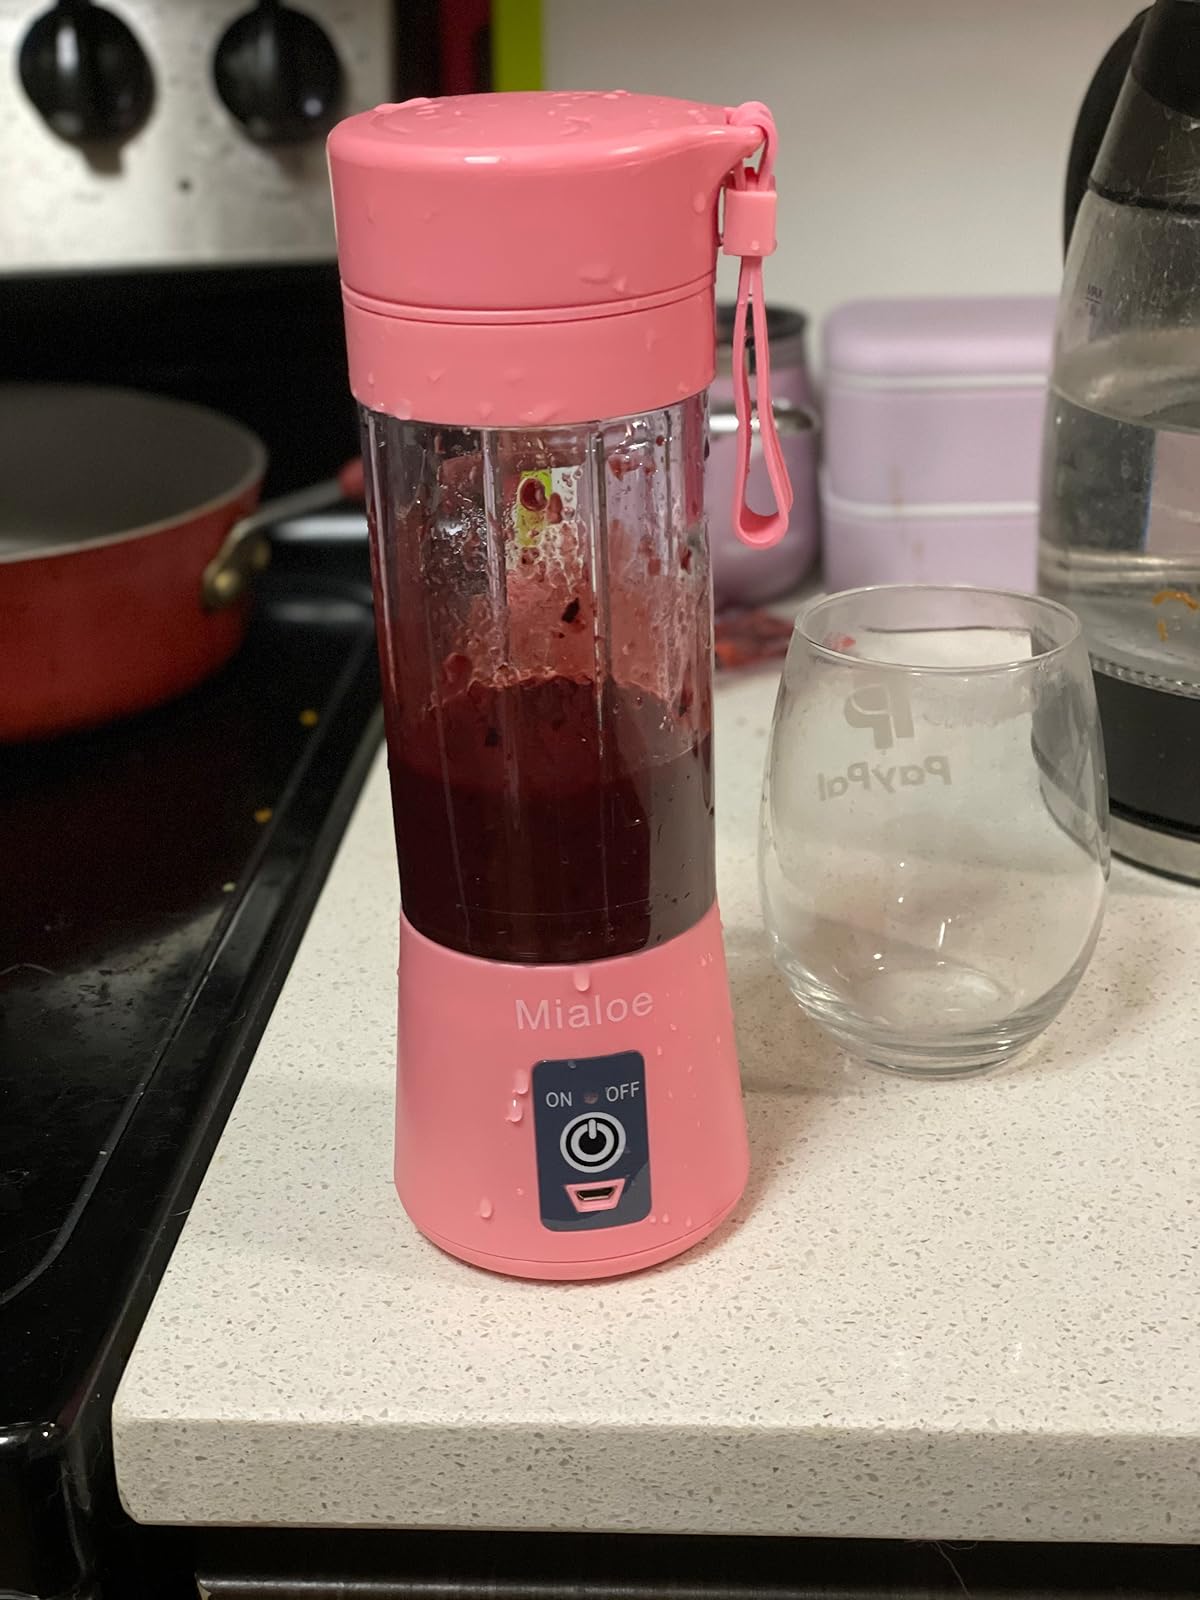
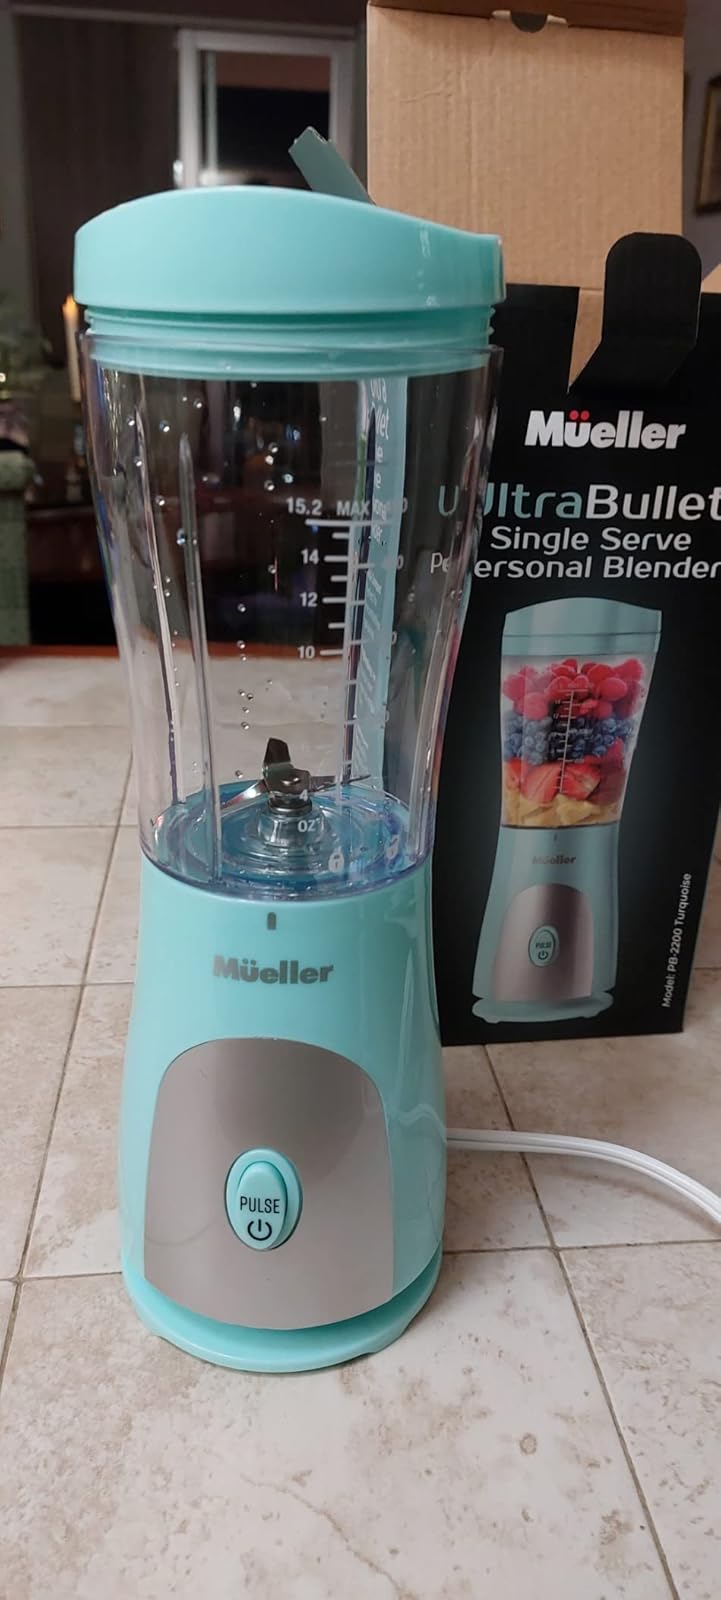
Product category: items_blender
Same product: no